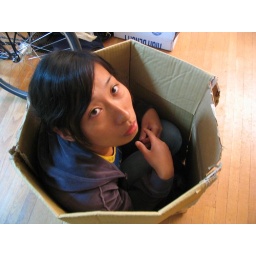
yuna in a bike box